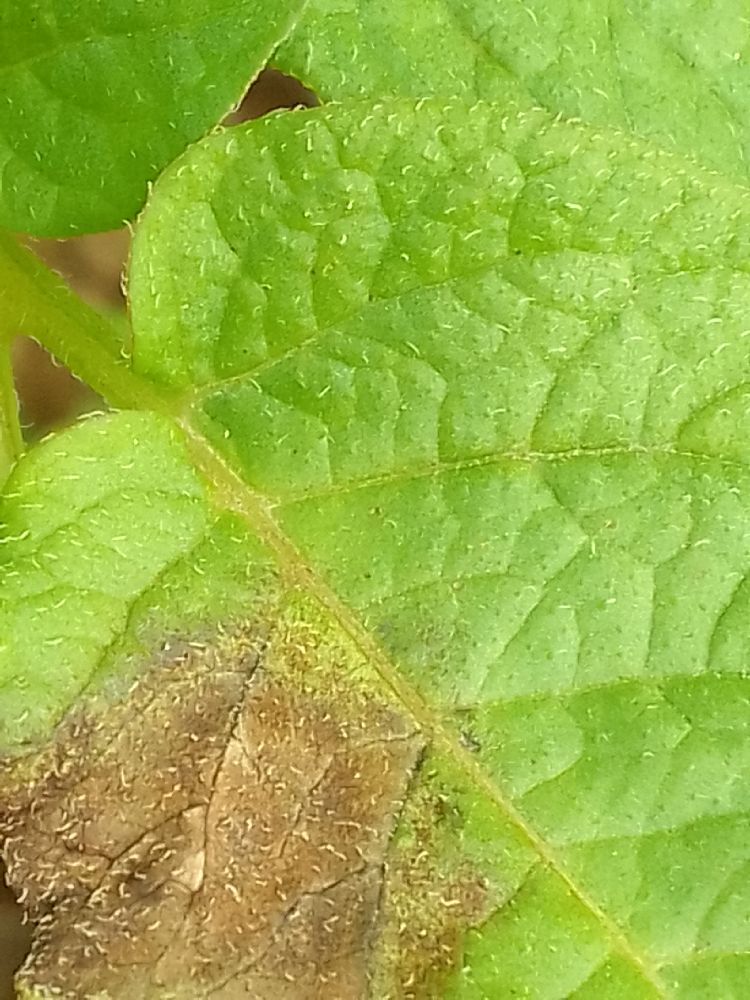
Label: Late blight